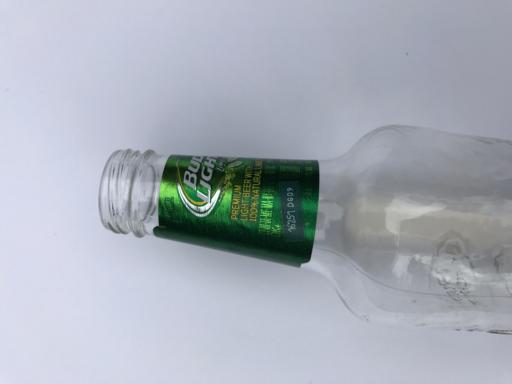
Waste category: glass